No One Knows About Persian Cats

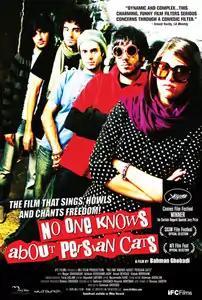

No One Knows About Persian Cats is a 2009 Iranian film directed by Bahman Ghobadi produced by Wild Bunch. The film offers the perspective of Iran as it explores its underground rock scene. It won the Special Jury Prize Ex-aequo in the Un Certain Regard section at the 2009 Cannes Film Festival.